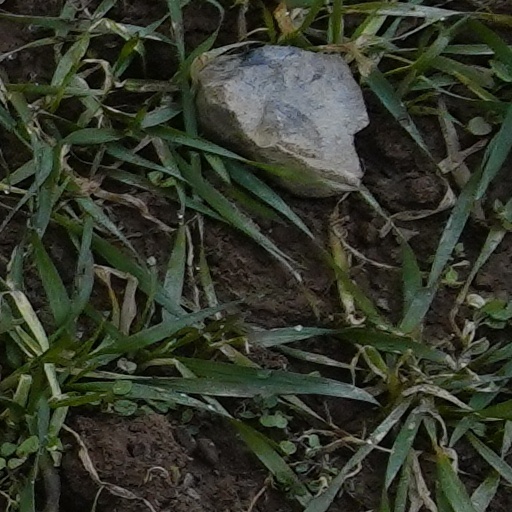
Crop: wheat